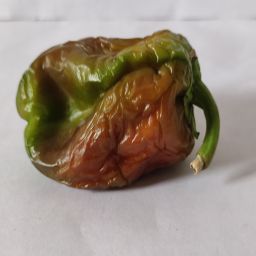
Crop: Bell Pepper
Quality: Damaged